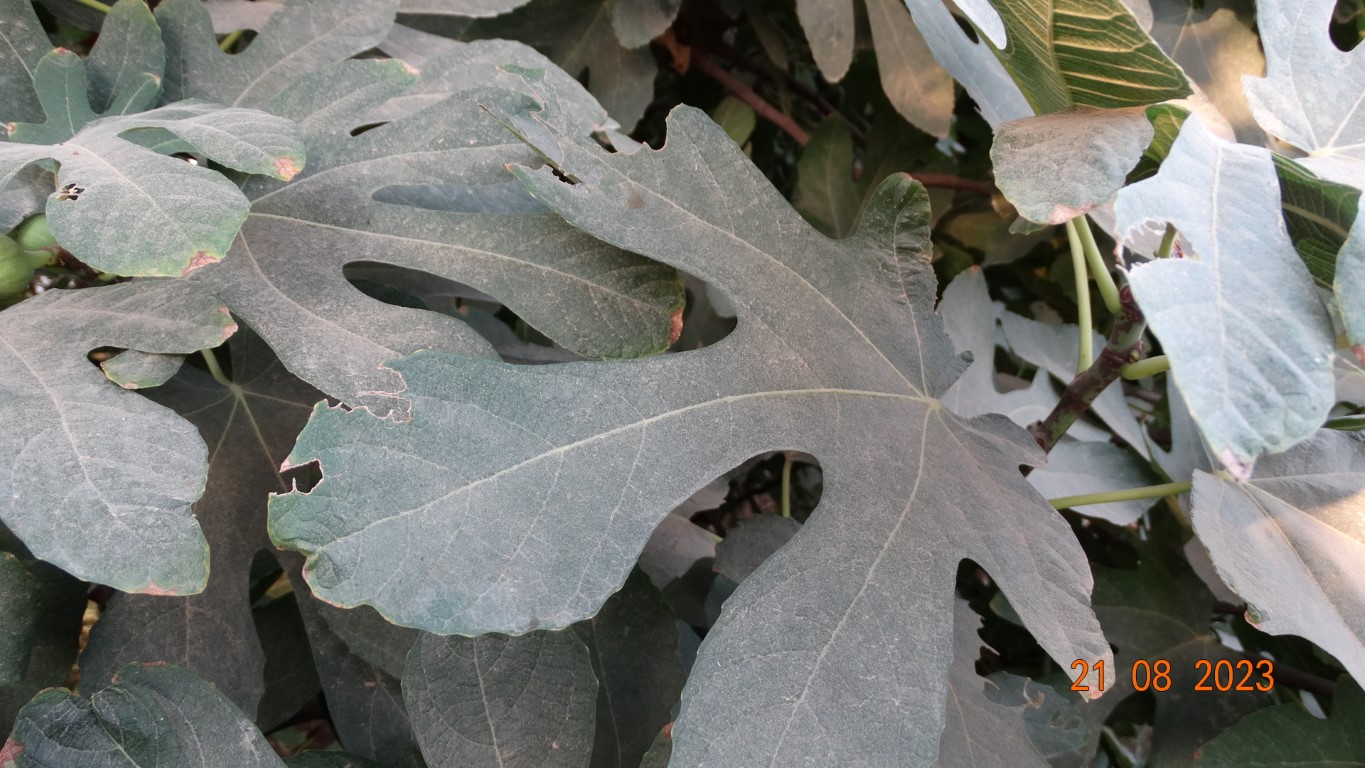
Label: infected